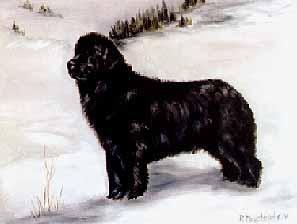
Newfoundland